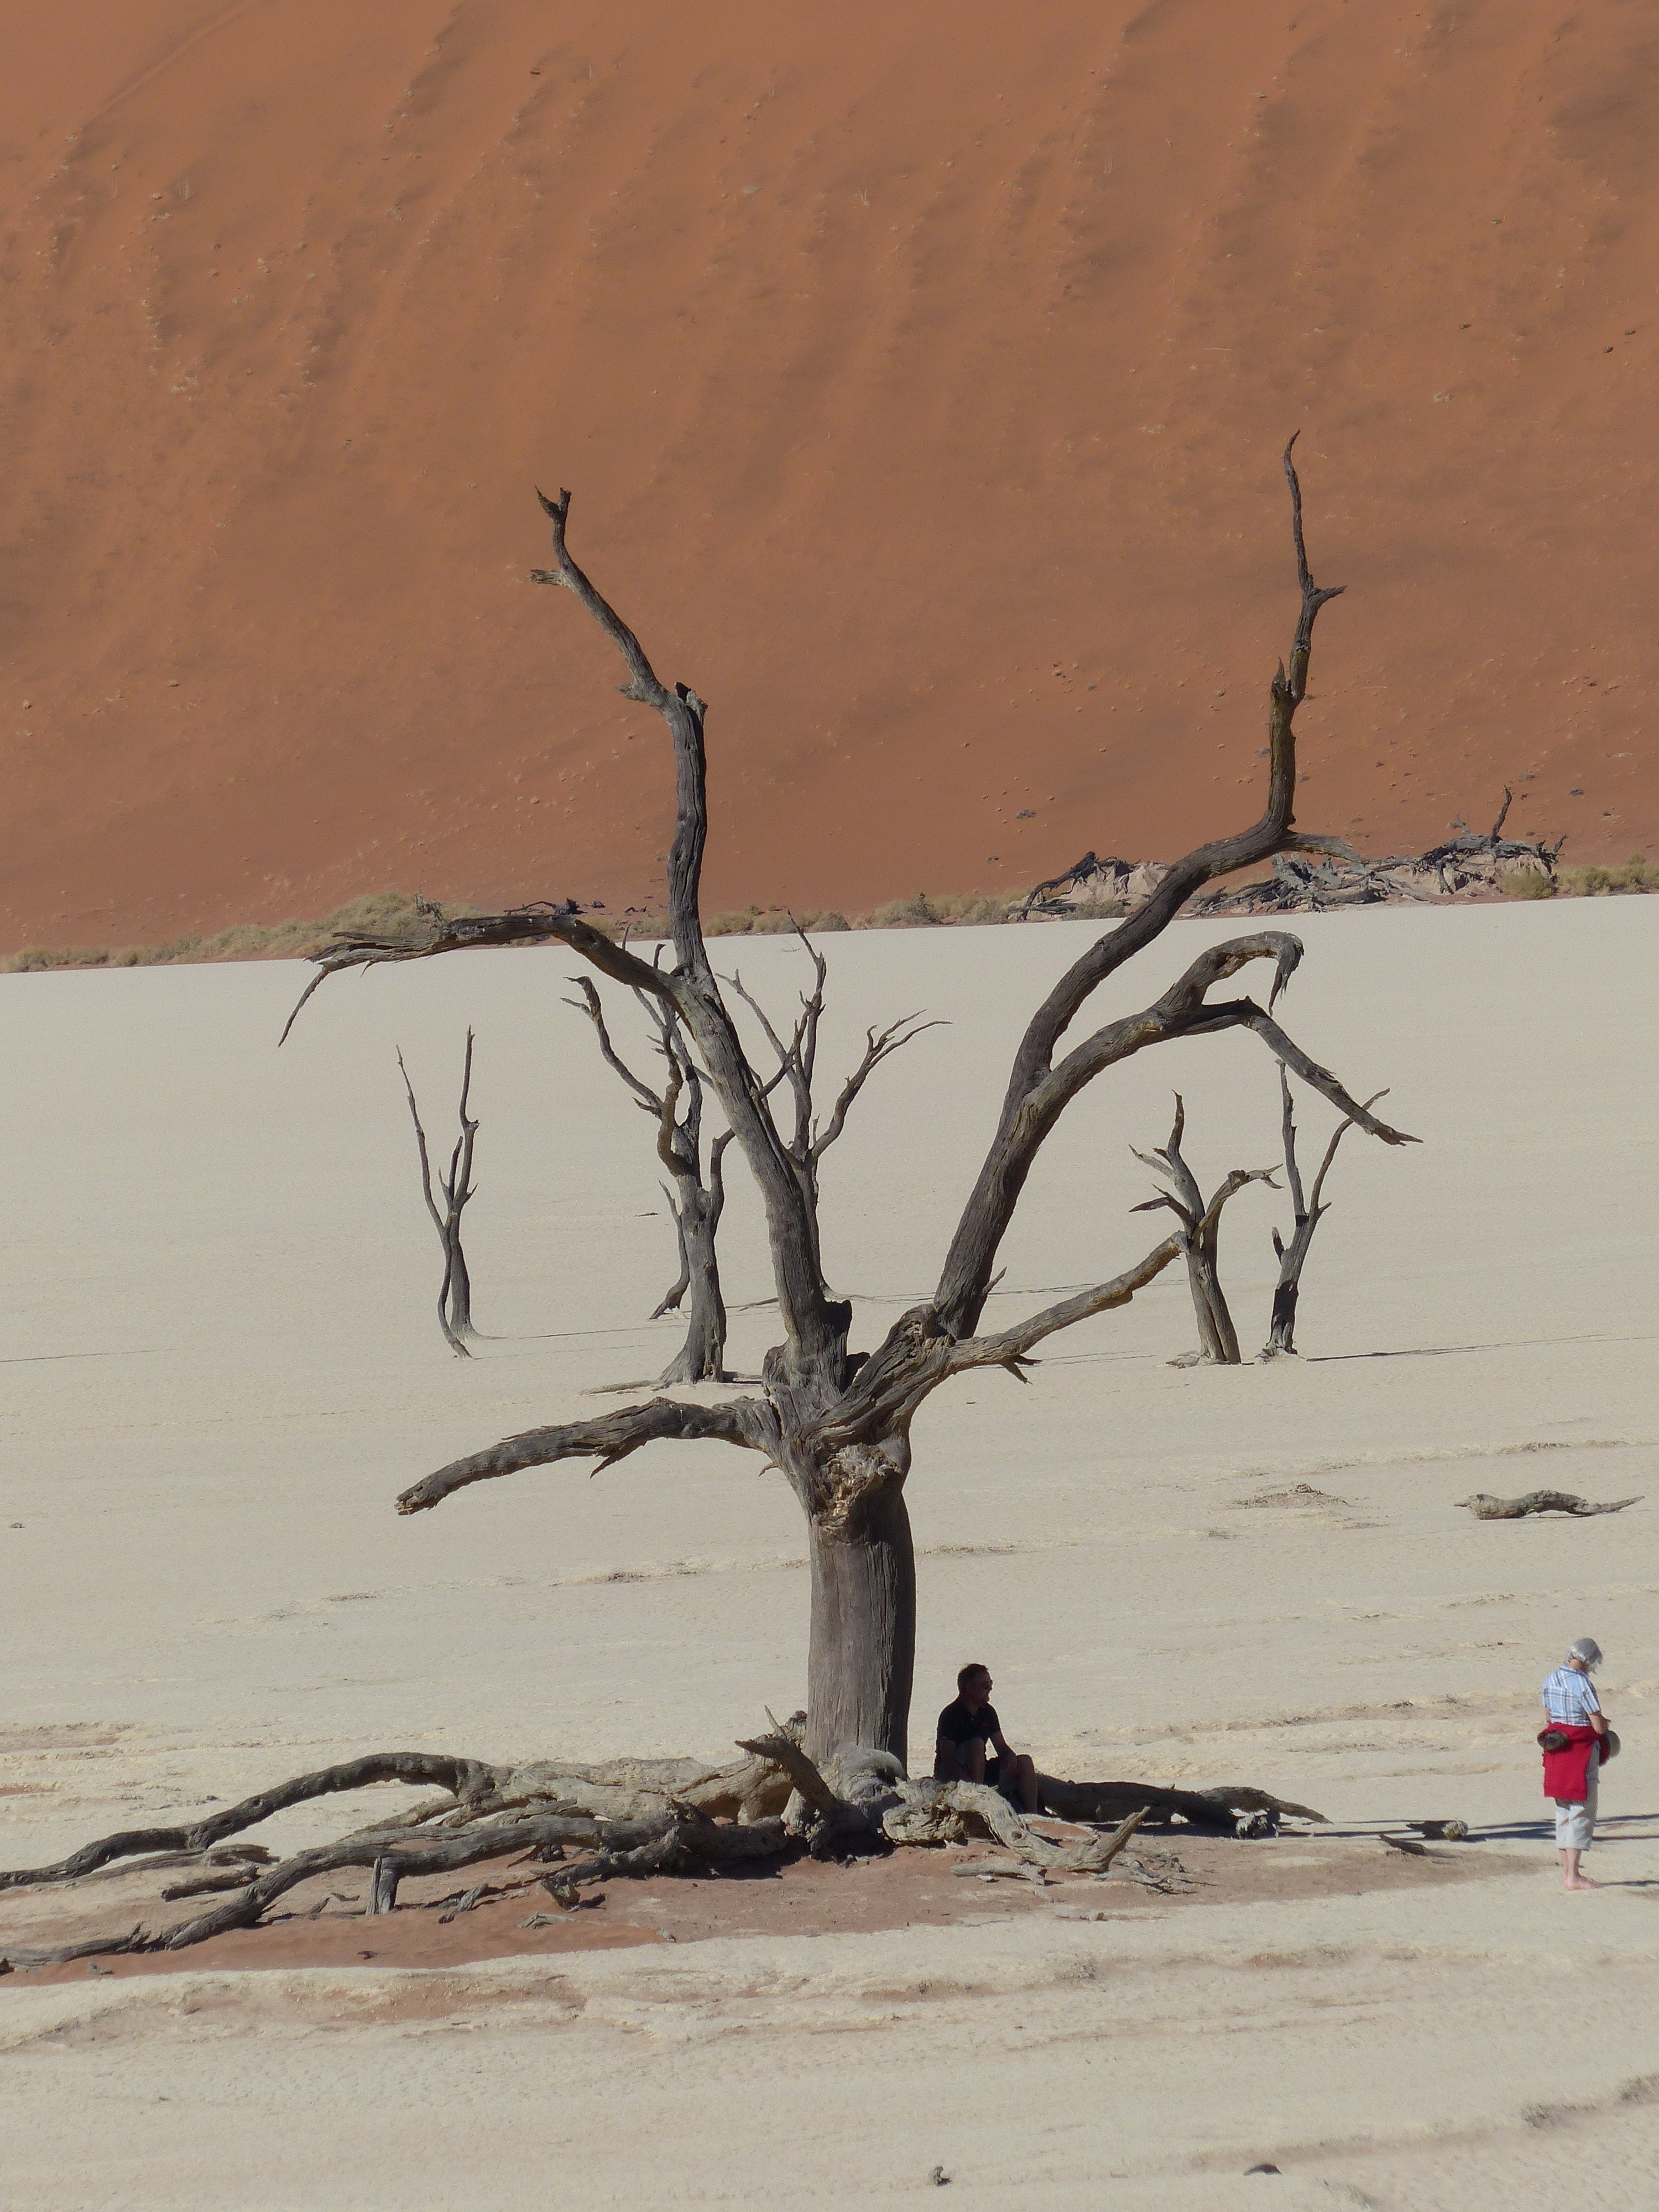
landscape, driftwood, tree, sand, branch, wood, desert, africa, soil, material, sketch, drawing, namibia, dead trees, soussousvlie, natural environment, aeolian landform, woody plant